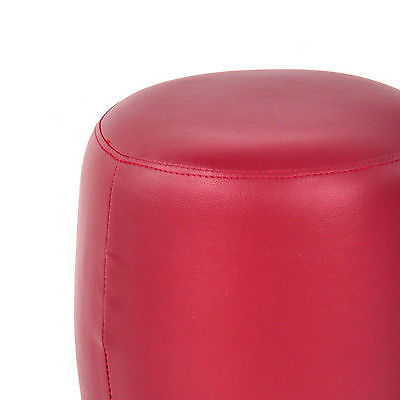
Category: chair